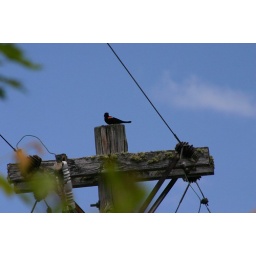
A red-winged blackbird sits atop a utility pole near Pushaw Lake in Orono, Maine.